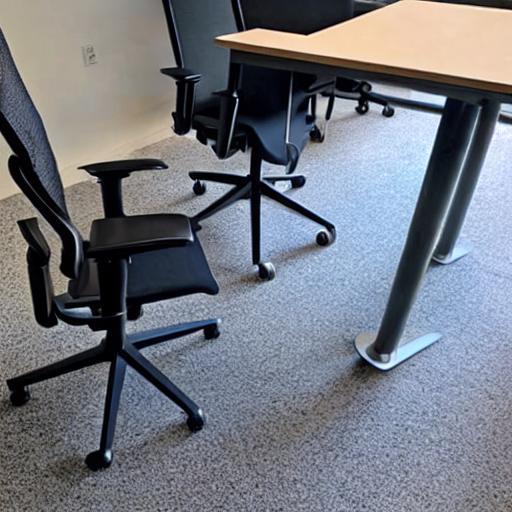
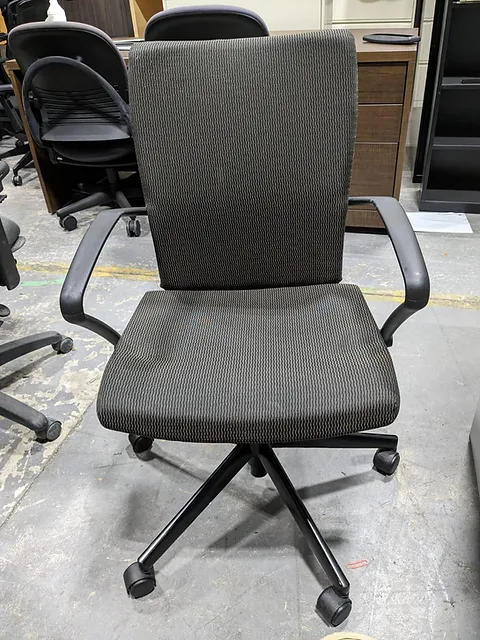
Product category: items_chair
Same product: no